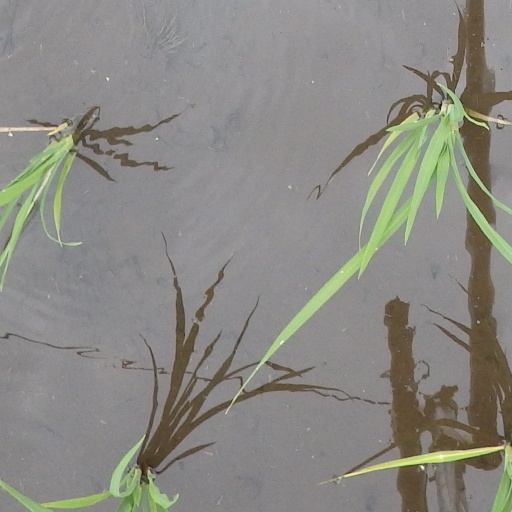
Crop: rice